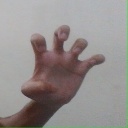
अक्षर: झ